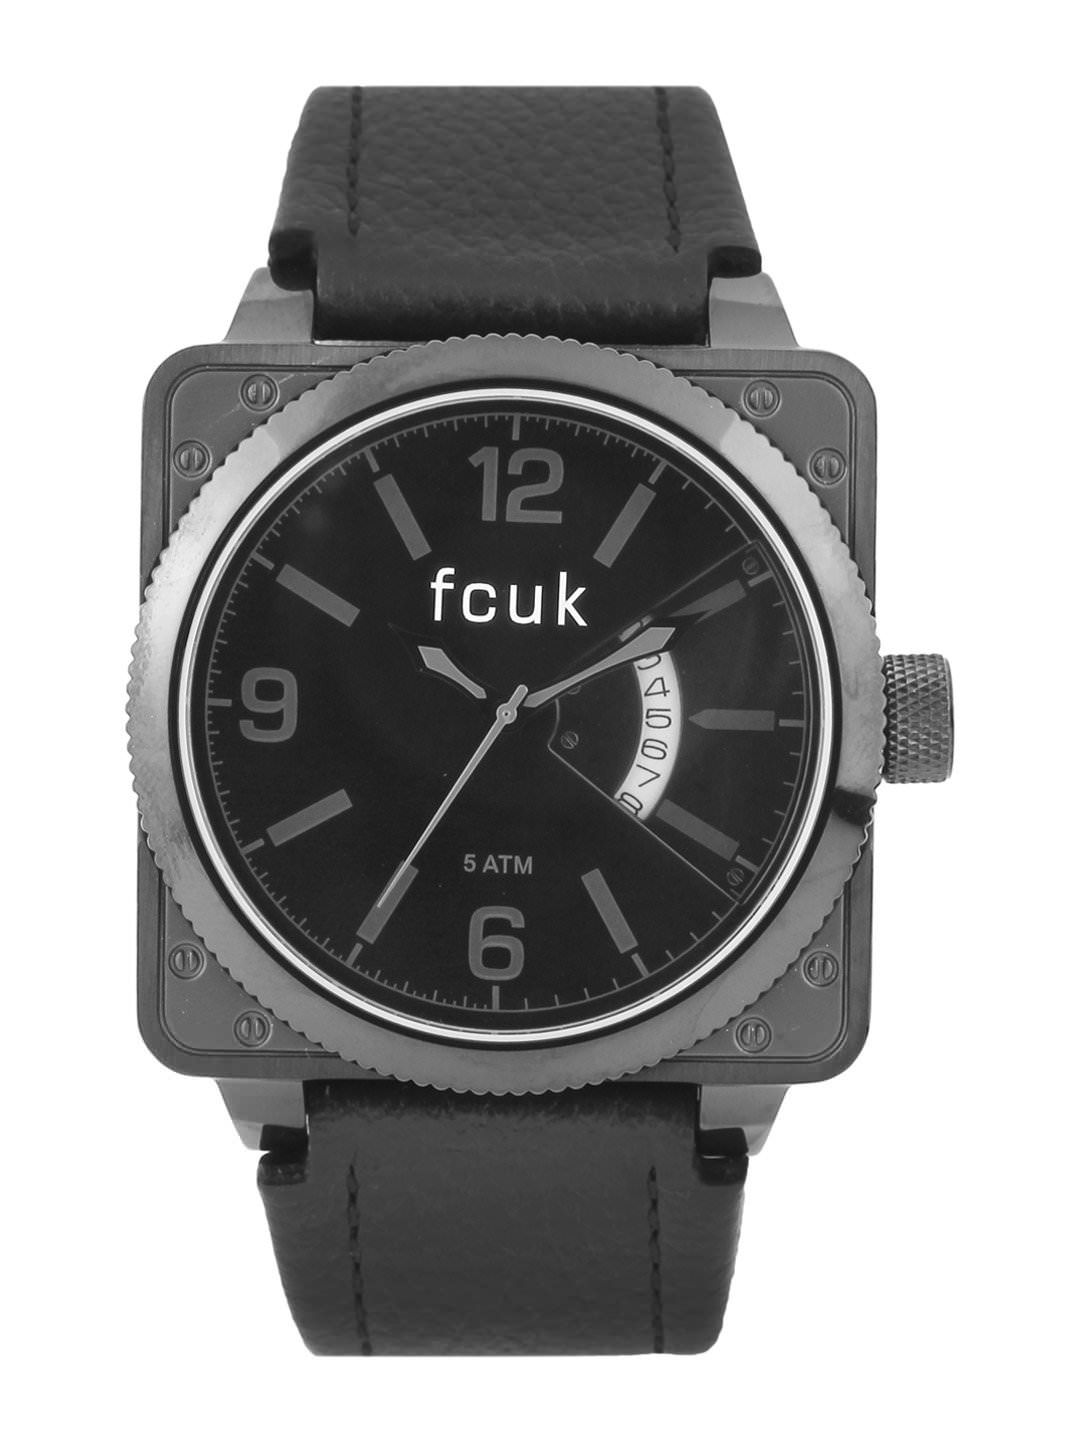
FCUK Men Black Dial Watch FC1066BBGGN
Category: Accessories / Watches / Watches
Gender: Men
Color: Black
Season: Winter 2016
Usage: Casual